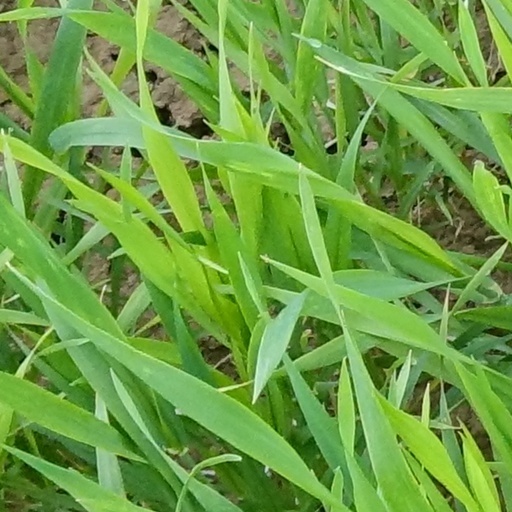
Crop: wheat